Tiko (footballer)

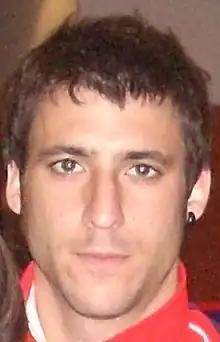
Tiko in 2008

Roberto Martínez Rípodas (born 15 September 1976), known as Tiko, is a Spanish retired professional footballer who played as a central or a defensive midfielder, and is the assistant manager of CD Basconia.